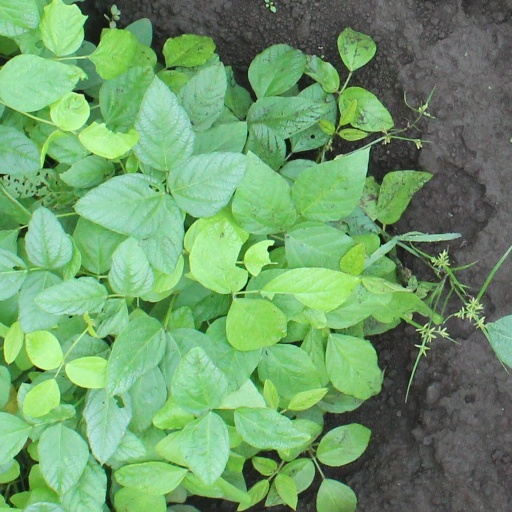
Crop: soybean